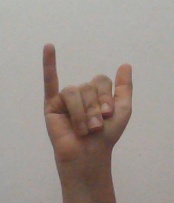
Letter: ya